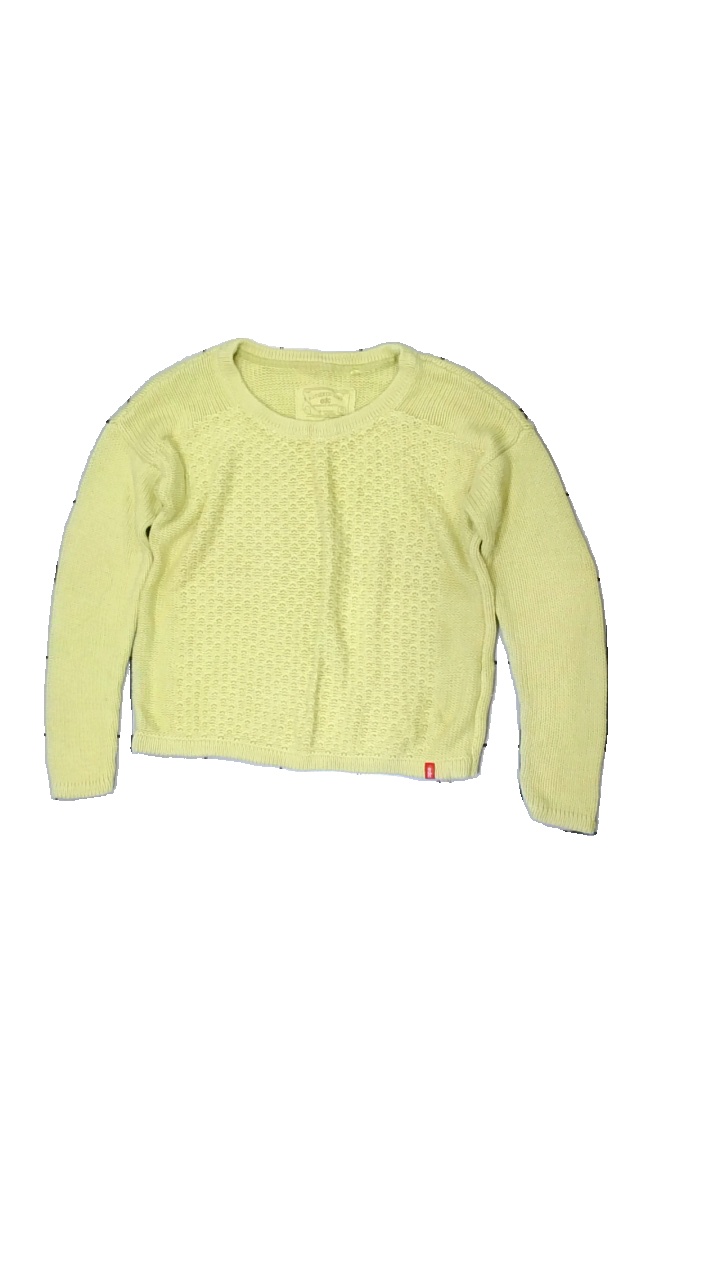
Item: Sweater (Ladies)
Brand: Authentic Line
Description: Yellow knitted sweater
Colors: Yellow
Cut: Regular, C-collar
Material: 53% Cotton 47% Acryl
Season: All
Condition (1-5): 2
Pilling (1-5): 3
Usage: Export
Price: <50